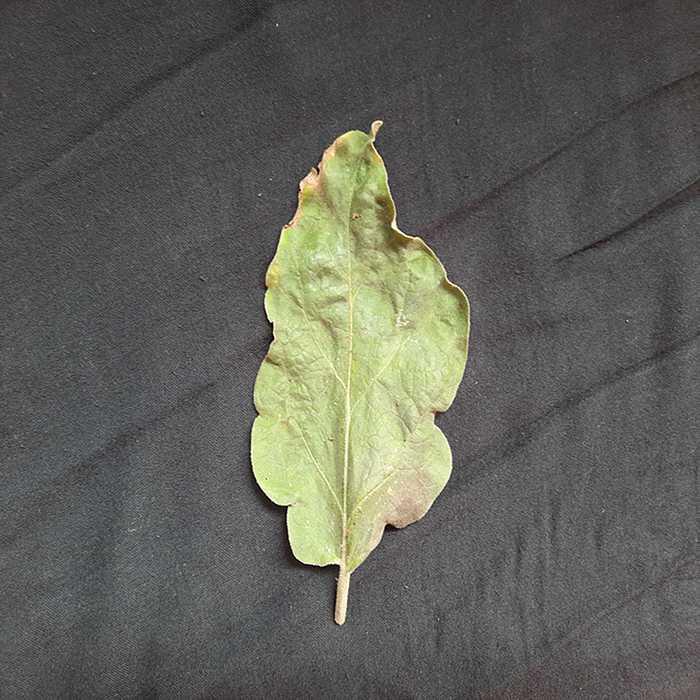
Plant: Eggplant
Label: Eggplant begomovirus